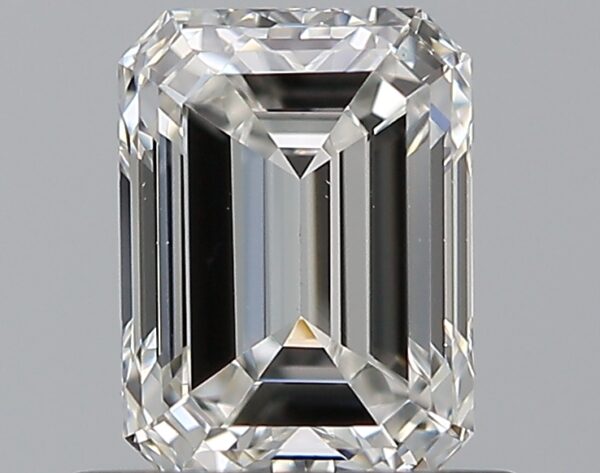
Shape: emerald
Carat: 0.7
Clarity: VVS2
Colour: F
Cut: EX
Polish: EX
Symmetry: VG
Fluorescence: N
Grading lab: GIA
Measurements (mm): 5.77 x 4.25 x 2.9